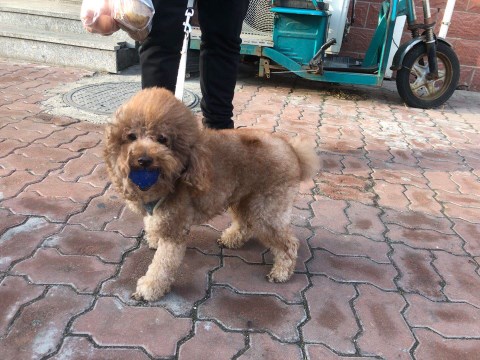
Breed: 7449-n000128-teddy